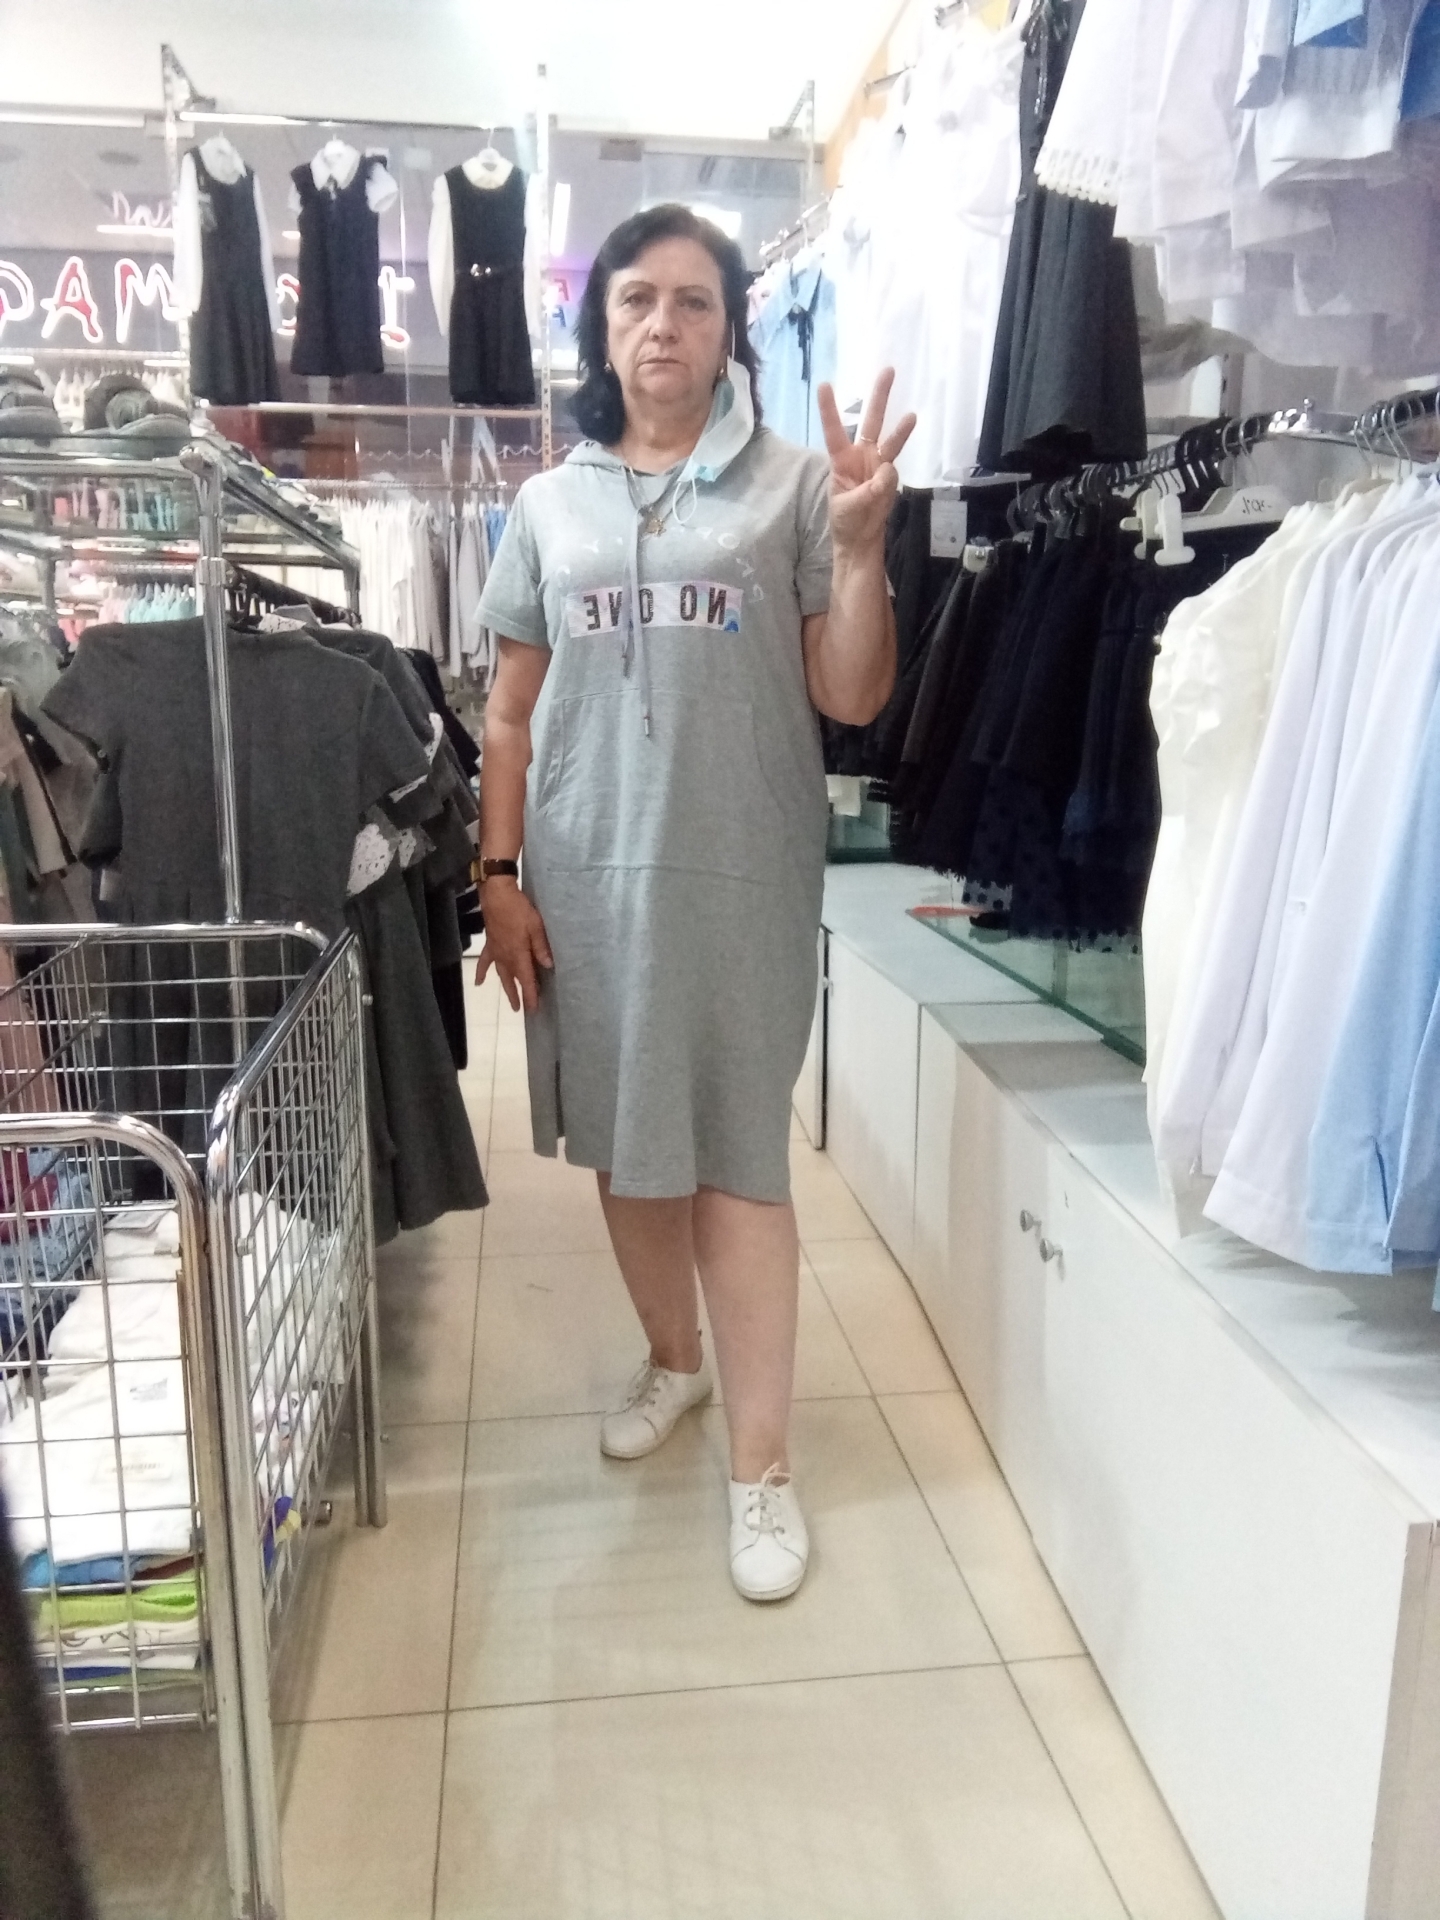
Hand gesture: three